René Clément

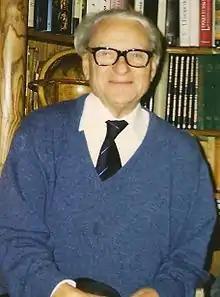
Clément in 1995

René Clément (18 March 1913 – 17 March 1996) was a French film director and screenwriter. He is known for directing the films "The Battle of the Rails" (1946), "Forbidden Games" (1952), "Gervaise" (1956), "Purple Noon" (1960), and "Is Paris Burning" (1966). He received numerous accolades including five prizes at the Cannes Film Festival and the Honorary César in 1984.